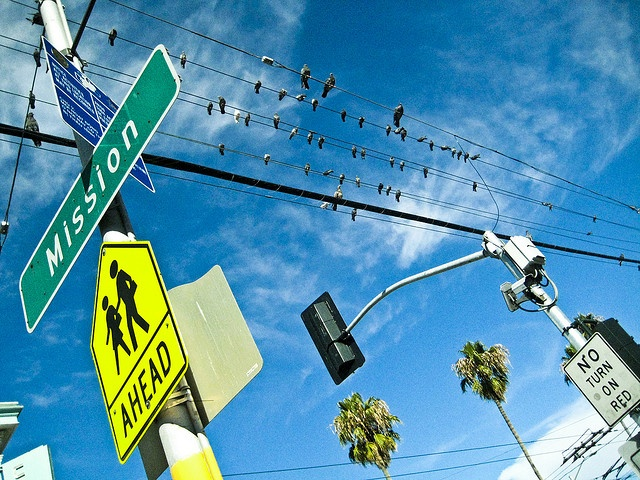
A bunch of birds sitting on a power line with poles and street signs.
A yellow pedestrian ahead sign under a green street sign.
looking up at street signs a traffic light and birds on the electric wire
A ground view of birds sitting on electrical wires.
The birds are perched on the power lines.